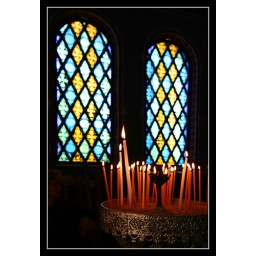
This photo was taken whilst on holiday in Rhodes. I like the colours of the window with the red candles in front.